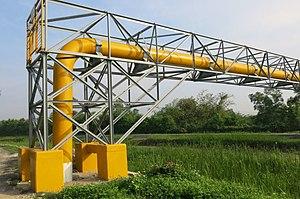
Tuyau de la compagnie gazière d'Etat indonésienne PGN Bahasa Indonesia: Pipa gas di atas saluran irigasi Ci Beet, Cikarang Timur.